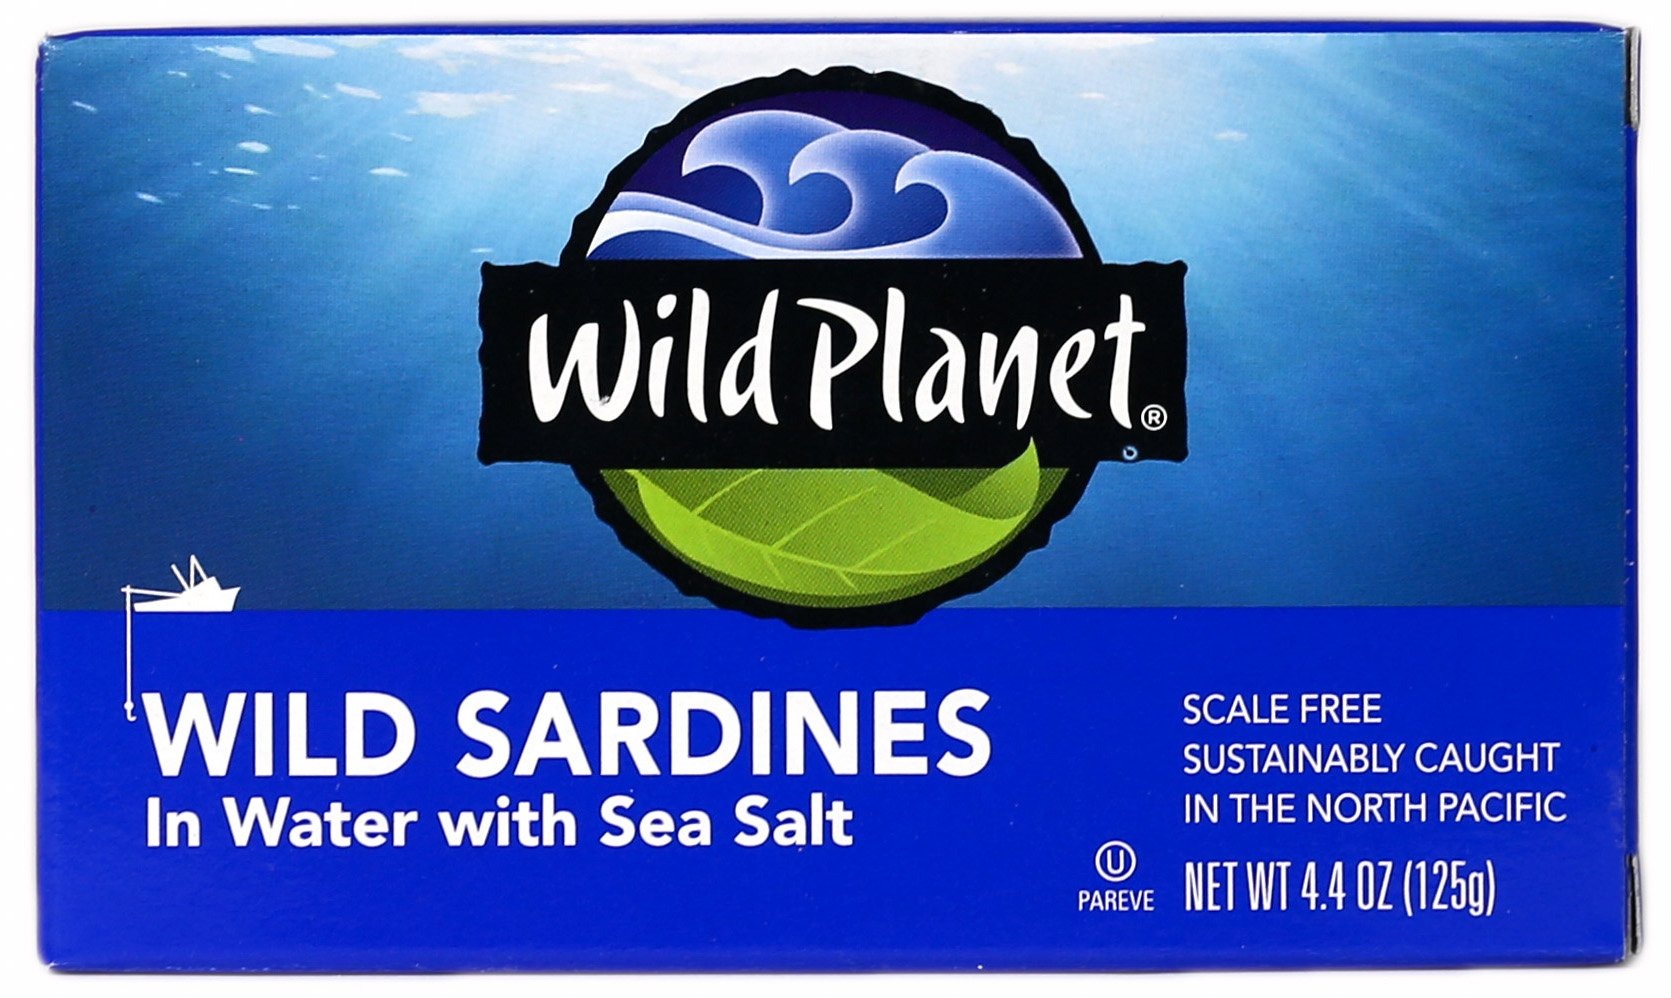
Item Name: Wild Planet Wild Sardines In Spring Water, 4.4 oz
Bullet Point 1: OU Kosher Pareve
Bullet Point 2: Gluten Free
Bullet Point 3: Fish caught in the North Pacific
Value: 4.4
Unit: Ounce

Price: 2.98